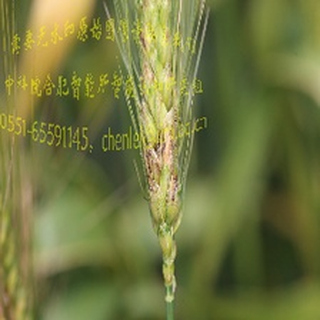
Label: wheat_fusarium_head_blight